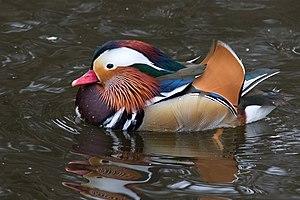
« Canard » est un terme générique qui désigne des oiseaux aquatiques ansériformes, au cou court, au large bec jaune aplati, aux très courtes pattes palmées et aux longues ailes pointues, domestiqués ou non.